W. R. Granger

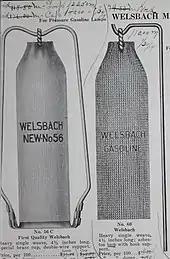
Black and white diagram depicting a gas mantle lamp

In October 1921, Granger called a meeting of CAHA branch presidents at the King Edward Hotel in Toronto, to discuss his recommendations and the findings of the independent commission. He paid travel expenses for CAHA branch presidents, to ensure their attendance in preparation for the upcoming hockey season, and to deal with professionalism in the amateur game. The CAHA meeting empowered the president to conduct votes by mail or telegraph as necessary, permitted access to teams' financial statements, and established a national registration committee with W. A. Hewitt as the registrar. The new committee included the president, registrar, and two members each from Eastern and Western Canada; and aimed to investigate all registrations to exclude professionals and reduce the number of players touring Canada from one team to another. As of the 1922–23 season, the CAHA enforced a deadline of August 1 to establish residency where a player wanted to join a local team. Granger also wanted to eliminate Canadian players touring to American-based teams for a season, and stated that the registration committee would deny transfer requests for a USAHA registration.